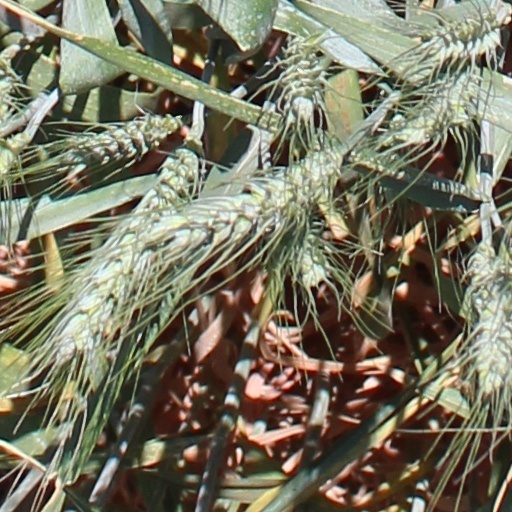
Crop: wheat